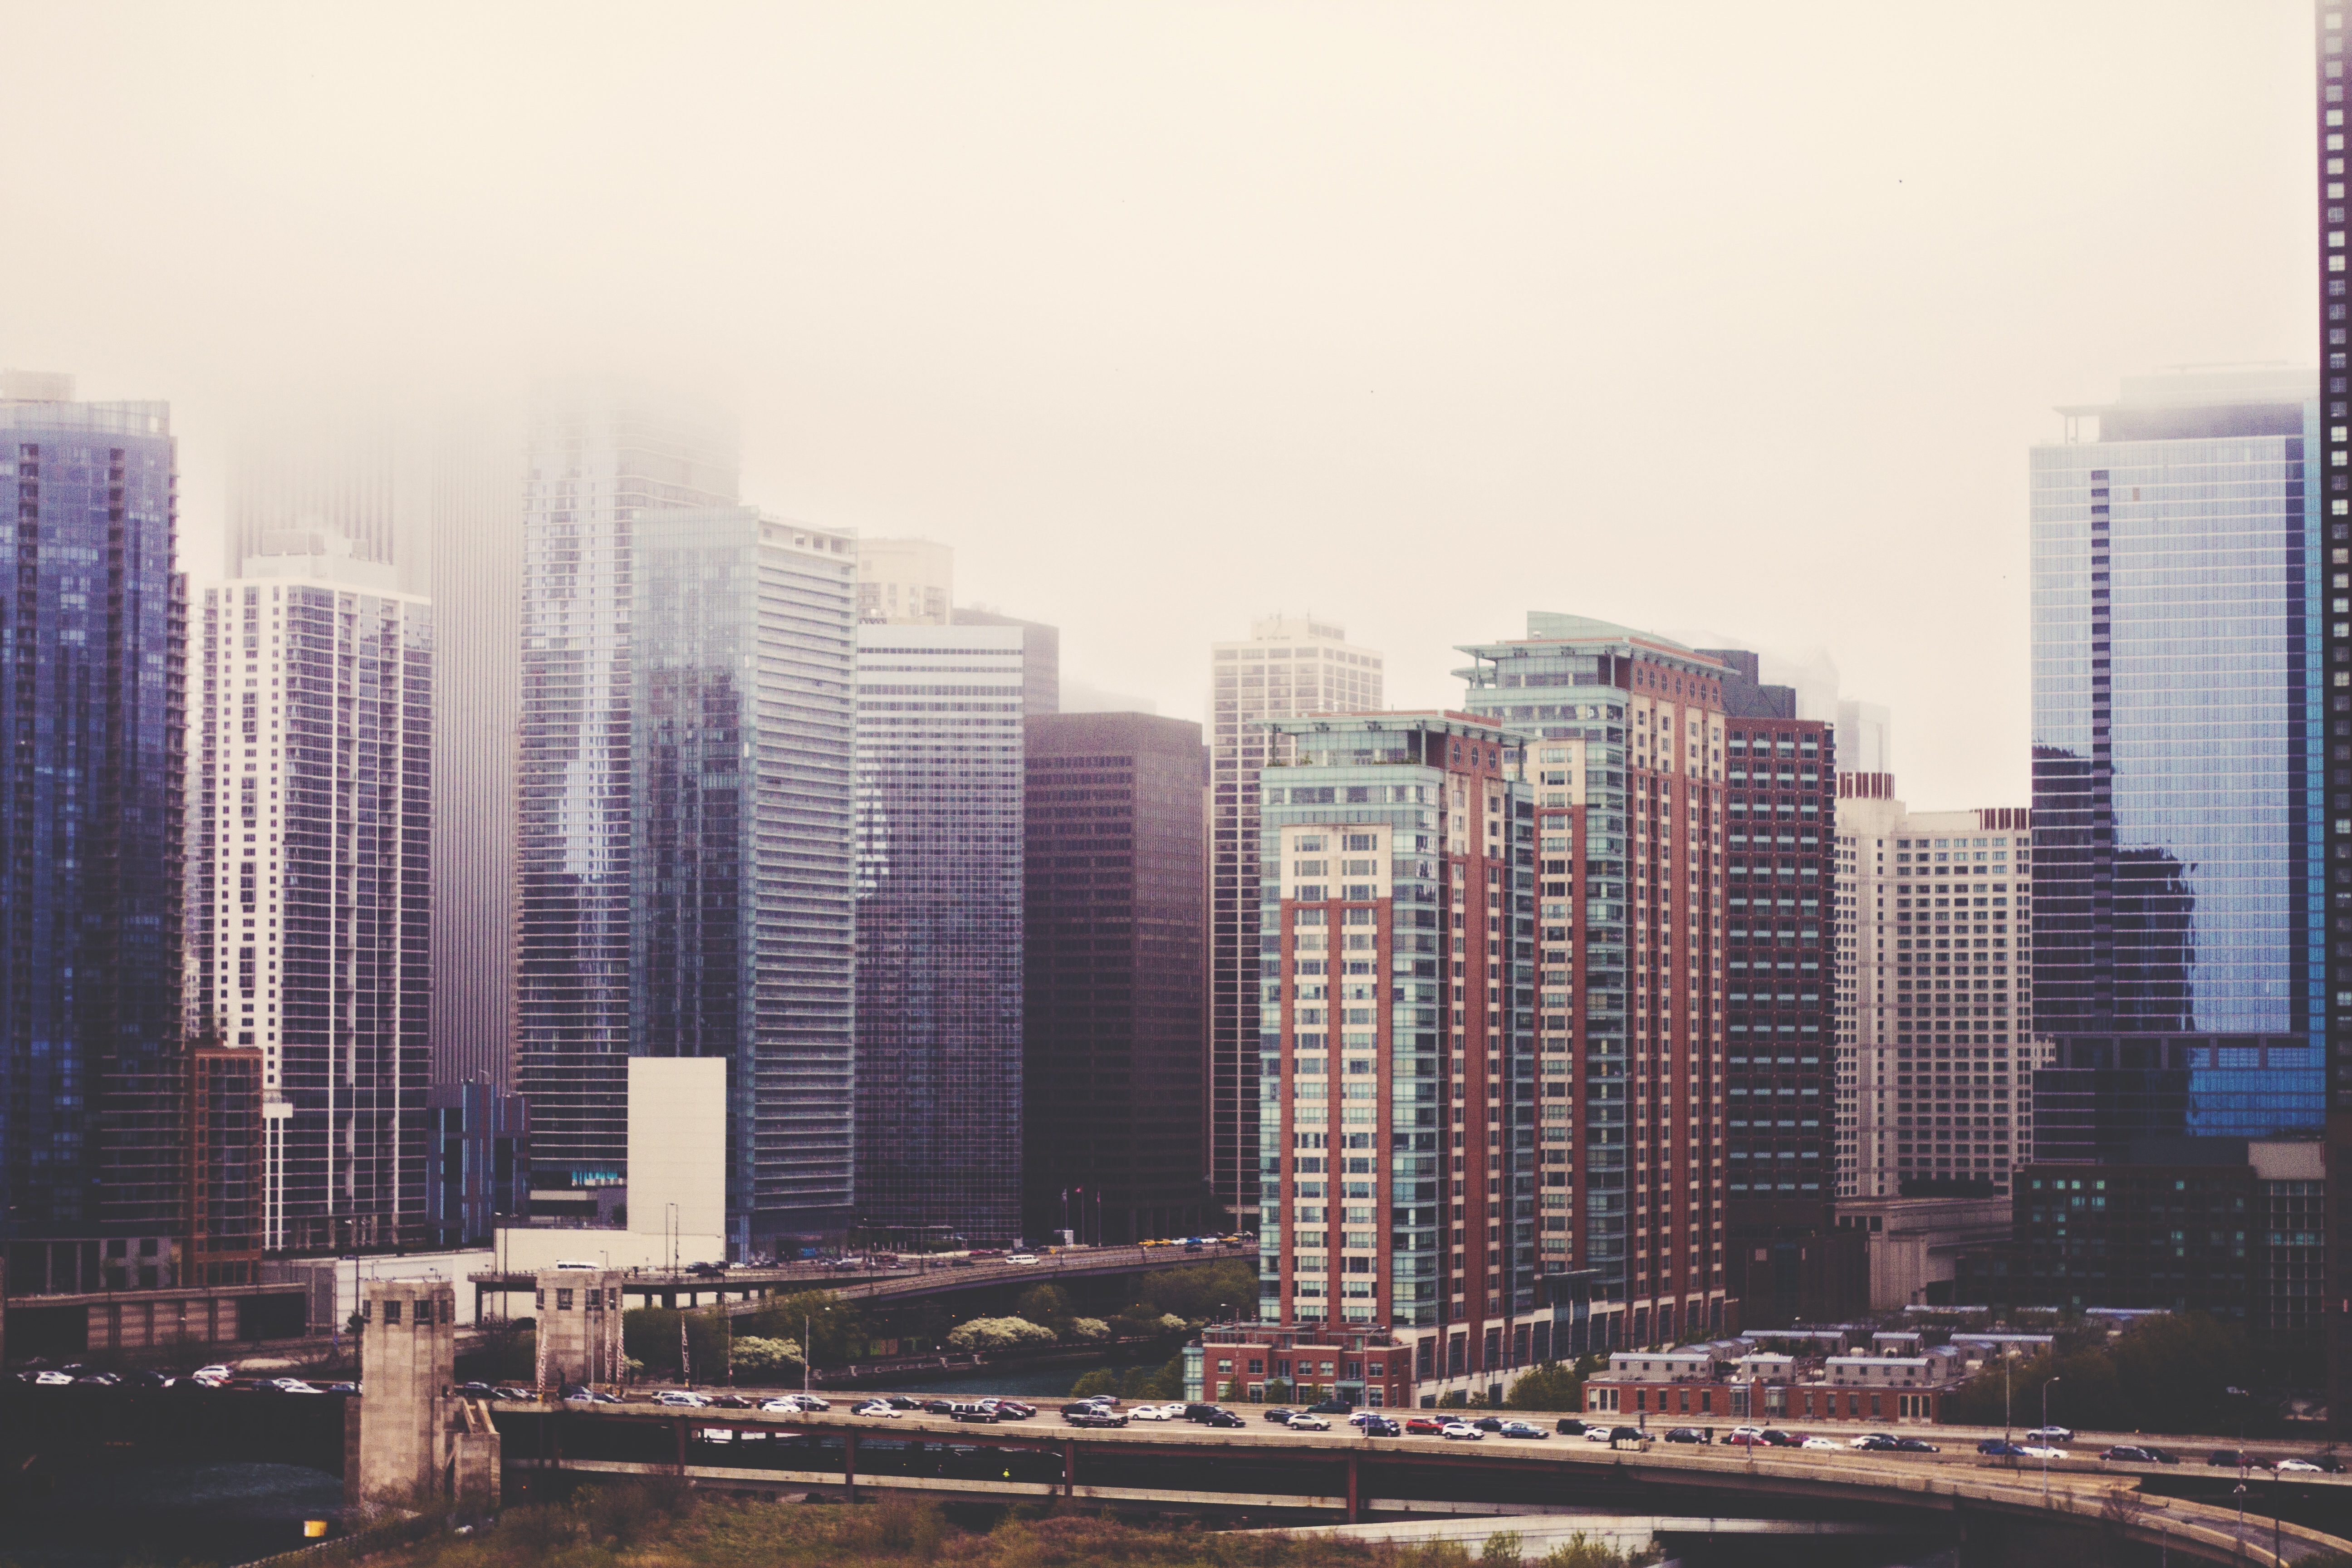
horizon, skyline, traffic, highway, city, skyscraper, cityscape, downtown, dusk, evening, haze, tower block, skyscrapers, buildings, cars, roads, metropolis, condominium, neighbourhood, urban area, residential area, atmospheric phenomenon, human settlement, metropolitan area